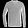
Label: Pullover